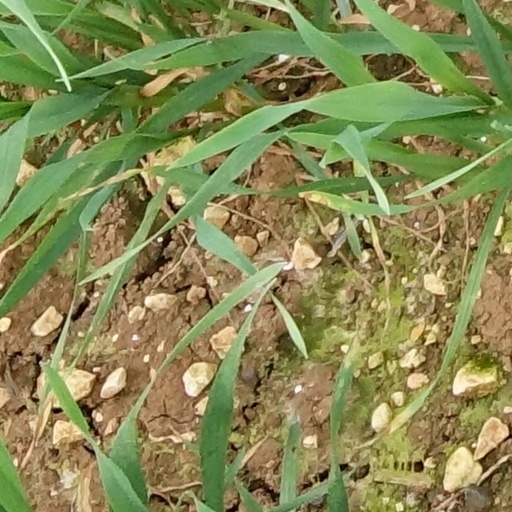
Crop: wheat